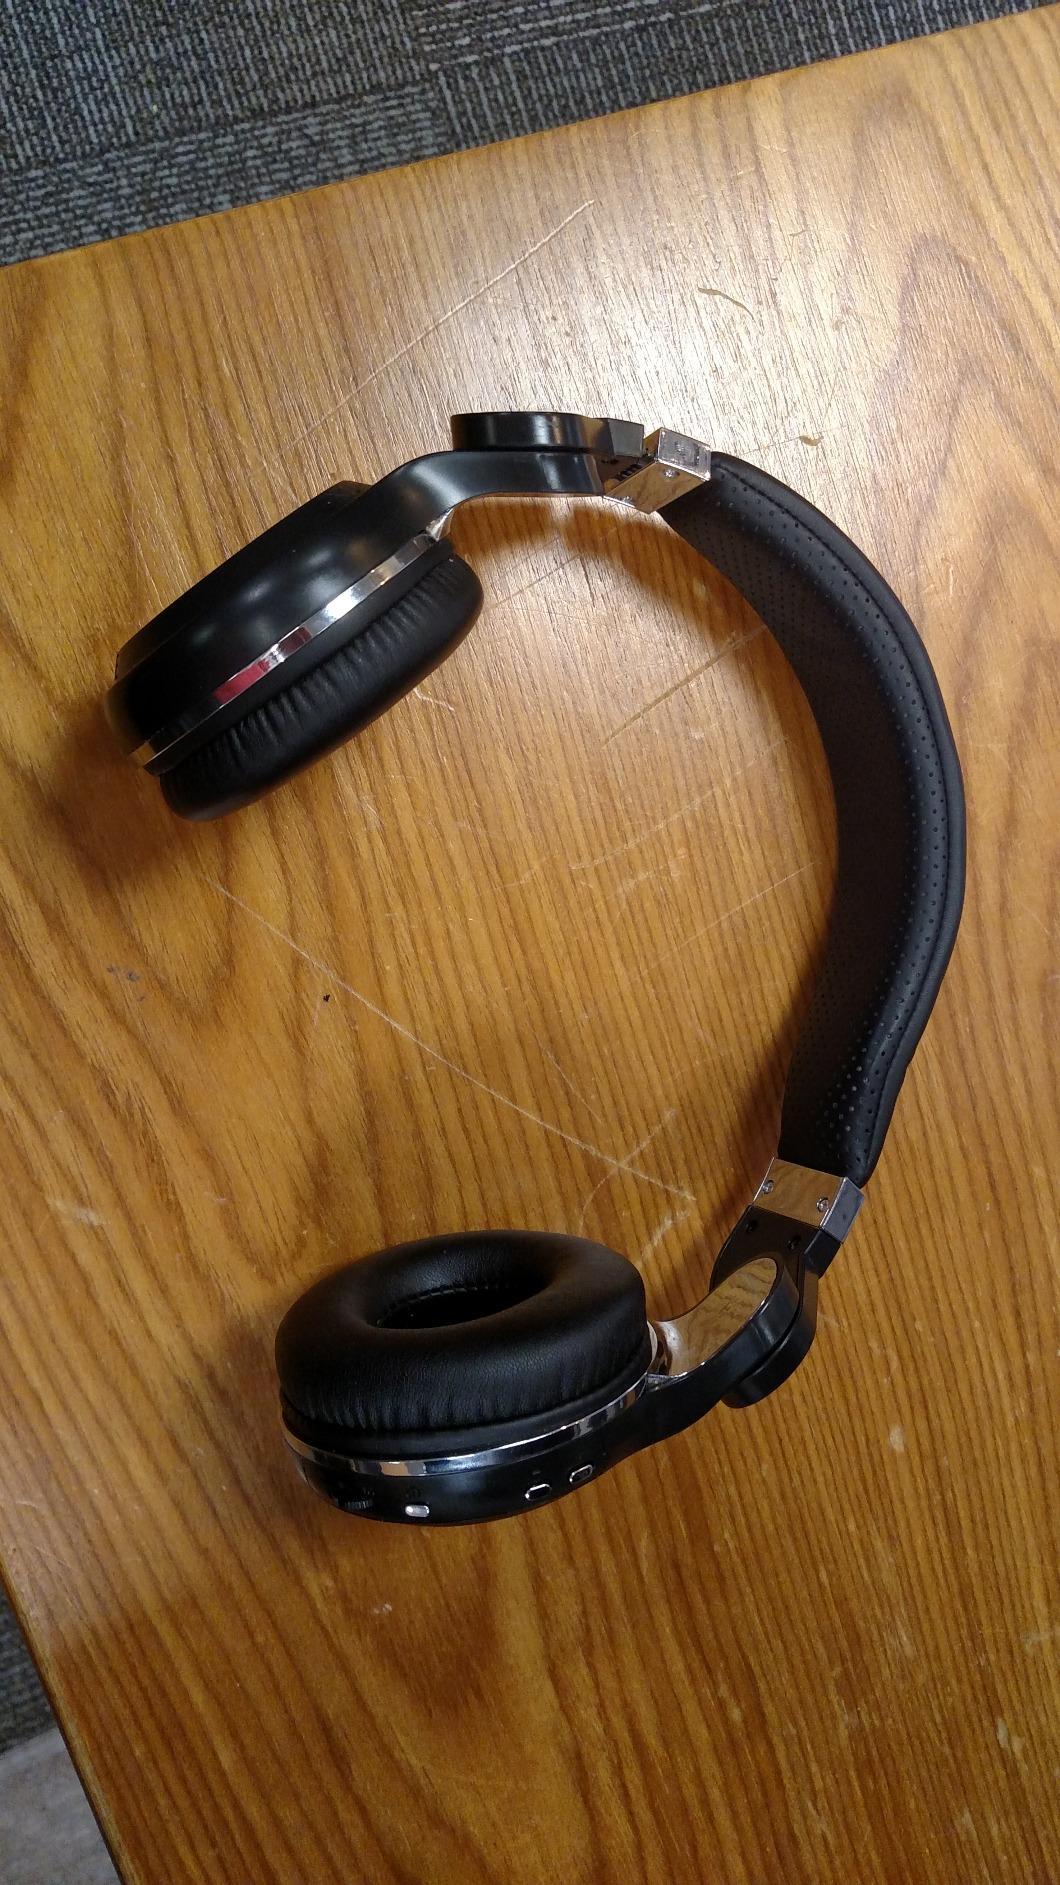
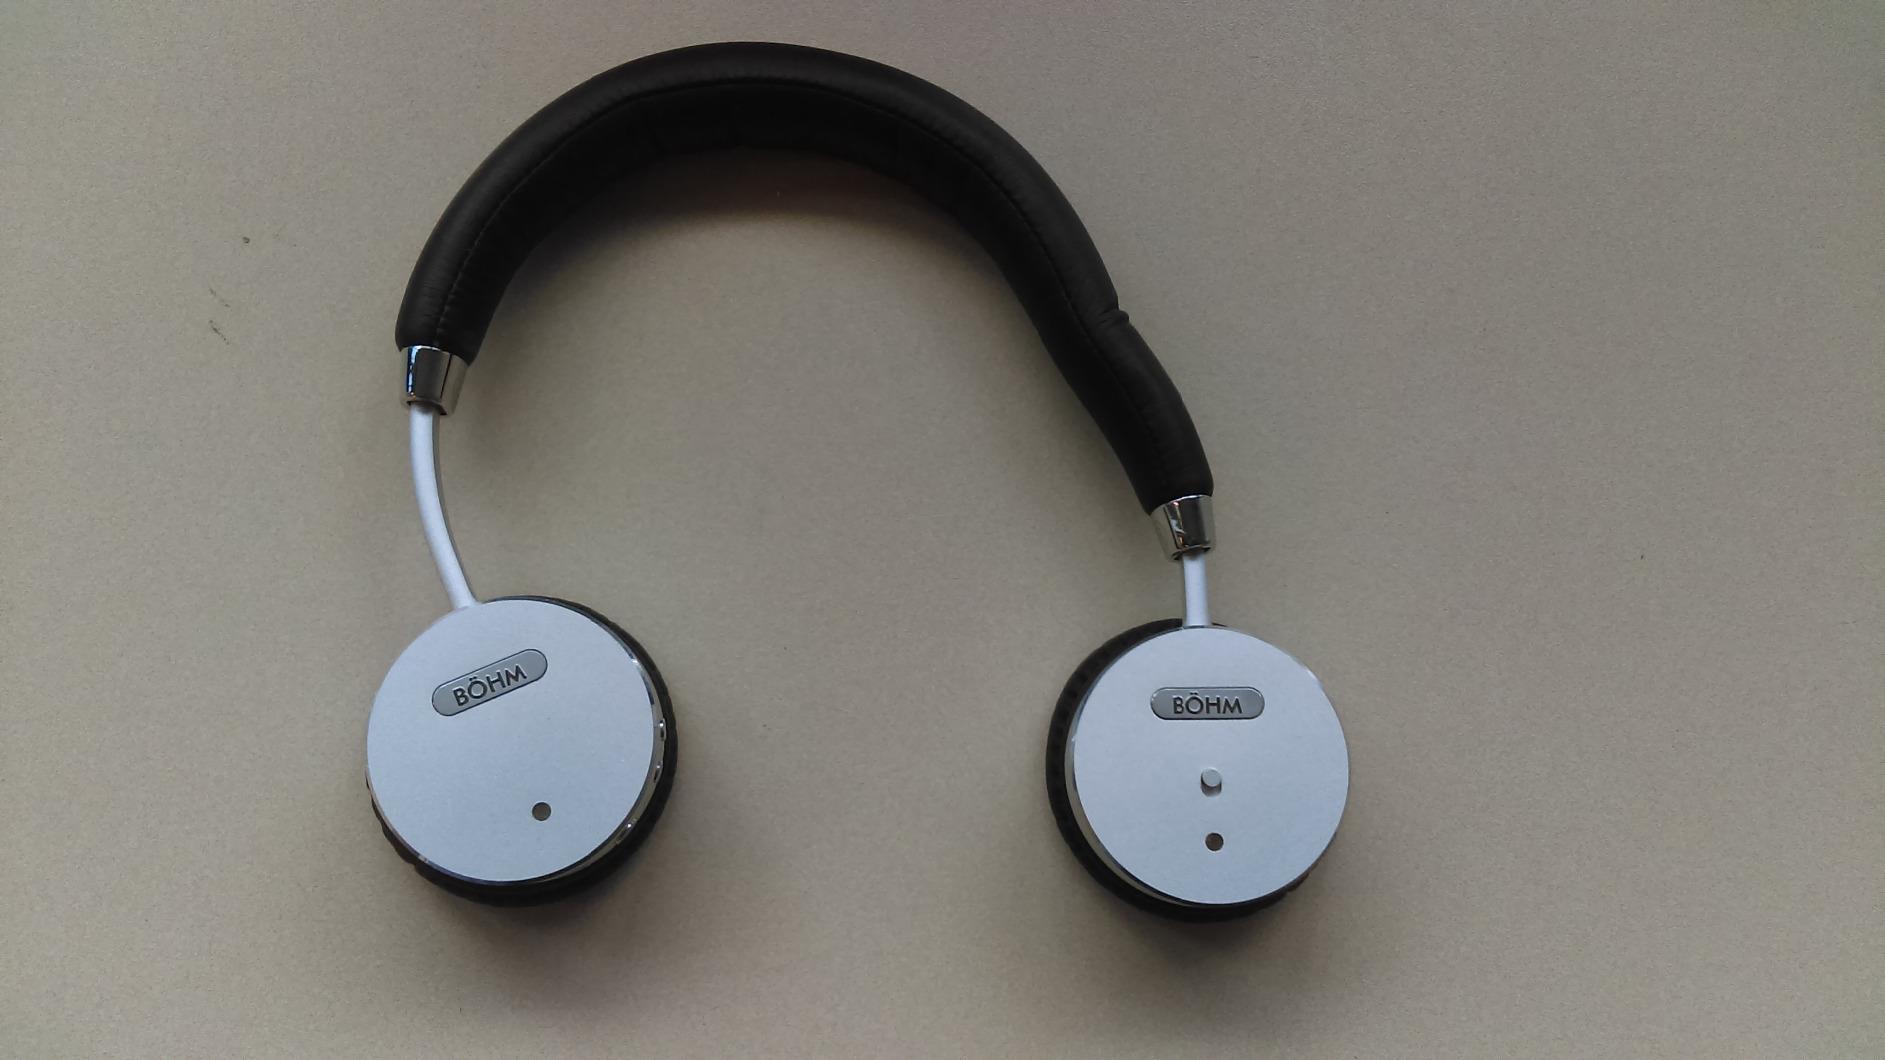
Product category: headphones
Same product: no